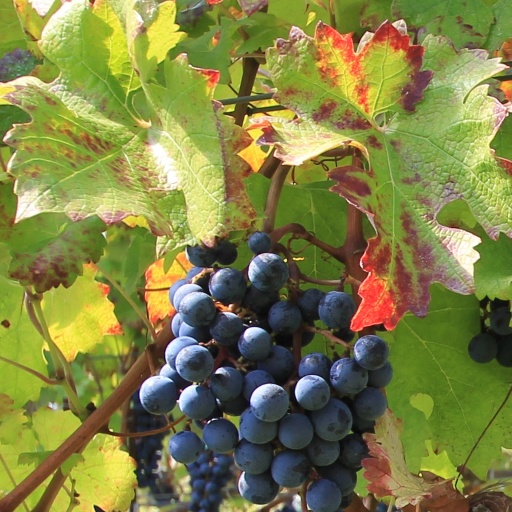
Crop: grape